Cleveland

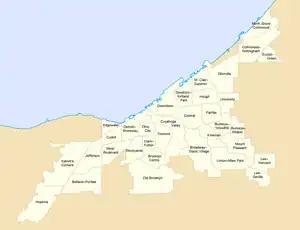
Neighborhoods of Cleveland

The Cleveland City Planning Commission has officially designated 34 neighborhoods in Cleveland. Centered on Public Square, Downtown Cleveland is the city's central business district, encompassing a wide range of subdistricts, such as the Nine-Twelve District, the Campus District, the Civic Center, East 4th Street, and Playhouse Square. It also historically included the lively Short Vincent entertainment district. Mixed-use areas, such as the Warehouse District and the Superior Arts District, are occupied by industrial and office buildings as well as restaurants, cafes, and bars. The number of condominiums, lofts, and apartments has been on the increase since 2000 and especially 2010, reflecting downtown's growing population.